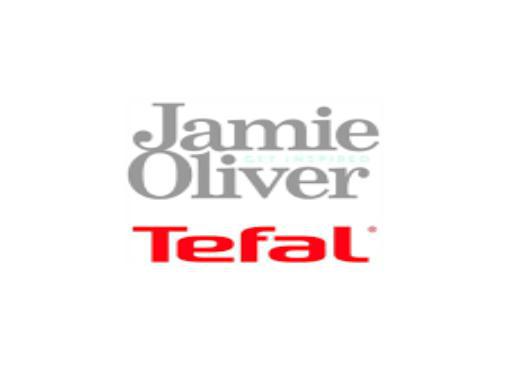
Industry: Necessities